The California Museum

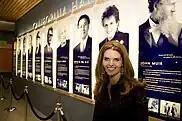

The California Museum is a member of the American Alliance of Museums, California Association of Museums and Sacramento Association of Museums. It is Sacramento's only museum to win the American Alliance of Museum's Excellence in Exhibition Award (2013).